Frank Herbert's Dune

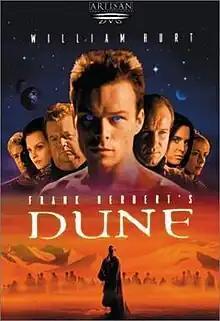
DVD cover

Frank Herbert's Dune is a 2000 science fiction television miniseries, based on the 1965 novel of the same title by Frank Herbert. Written for the screen and directed by John Harrison, it stars Alec Newman as Paul Atreides, William Hurt as Duke Leto Atreides, and Saskia Reeves as Lady Jessica, along with Ian McNeice, Julie Cox, and Giancarlo Giannini. It was an international co-production between the American cable network Syfy (then-known as Sci Fi), and companies in Germany, Canada, and Italy. This is the second overall filmed adaptation of Herbert’s novel, following the 1984 film directed by David Lynch, and preceding Denis Villeneuve’s two-part film adaptation (2021 and ).